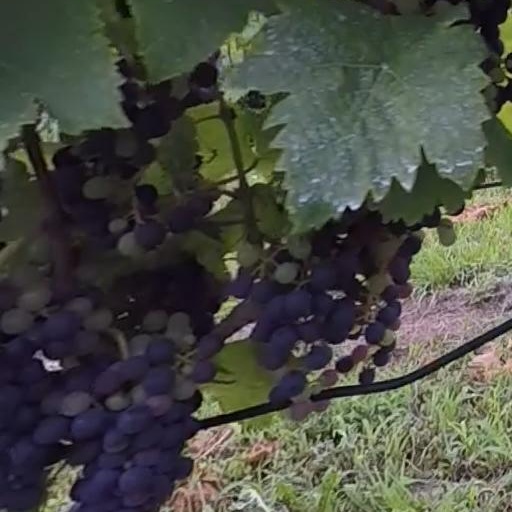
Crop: grape